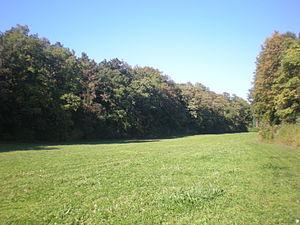
le fond des gorguets (Angy, Oise)
Angy est une commune française située dans le département de l'Oise en région Hauts-de-France.